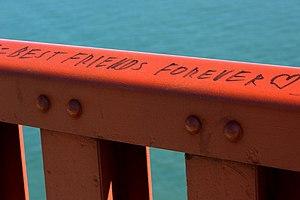
Best friends forever ou BFF est une expression de langue anglaise qui décrit une étroite amitié.